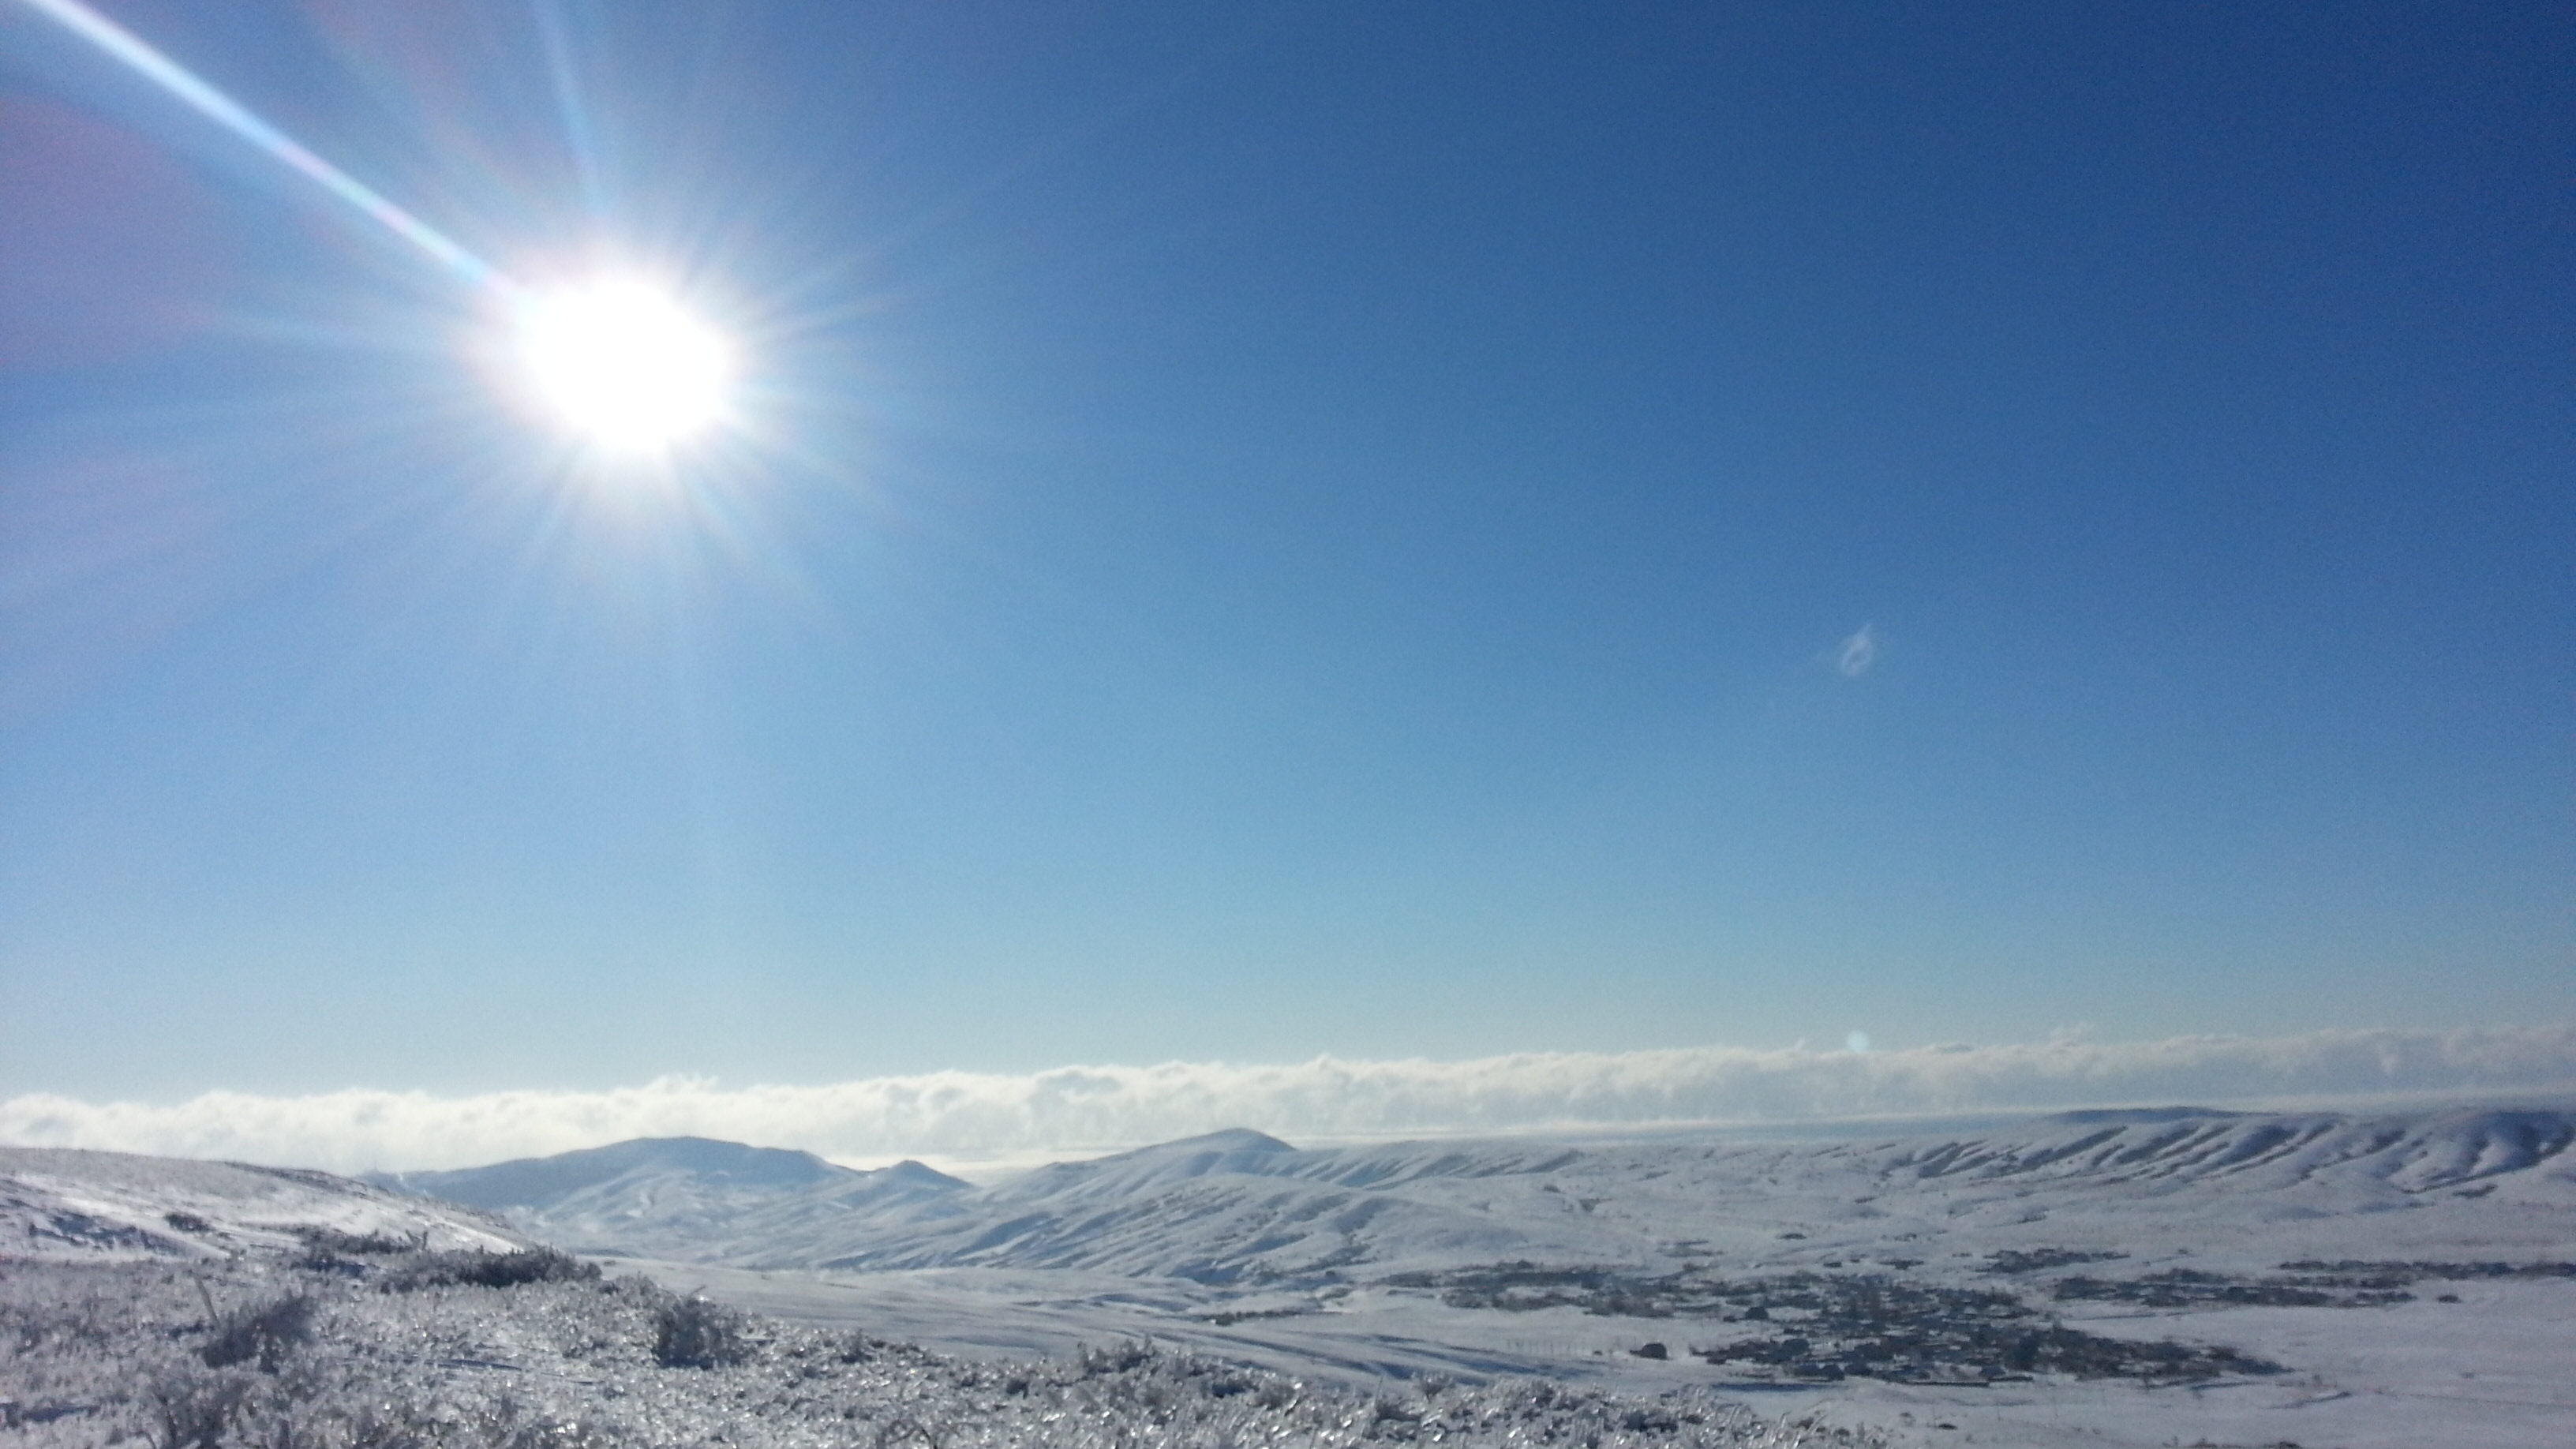
crimean, foothill, village, winter, sky, mountain range, snow, atmosphere, daytime, atmosphere of earth, arctic, horizon, phenomenon, cloud, sunlight, fell, piste, glacial landform, freezing, mountain, tundra, massif, alps, ice cap, ridge, summit, mount scenery, glacier, ice, landscape, computer wallpaper